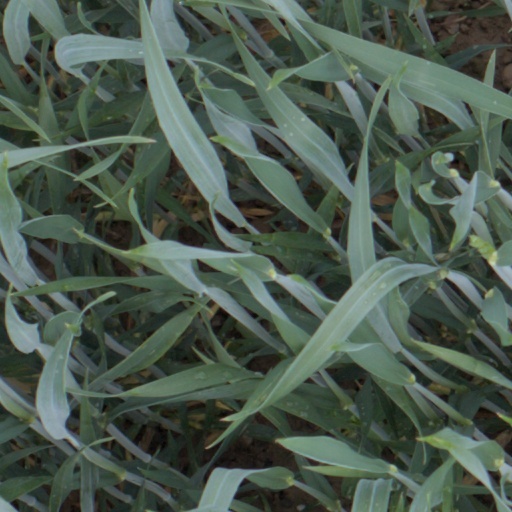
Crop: wheat